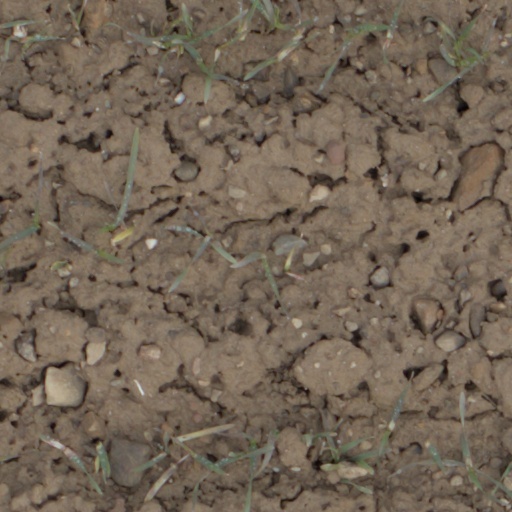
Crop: wheat